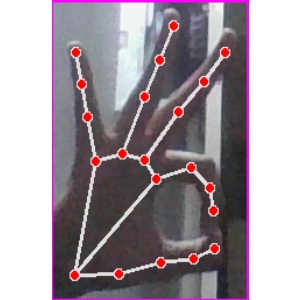
अक्षर: ण